History of India

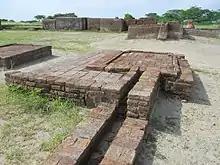
Archaeological remains of washroom drainage system at Lothal

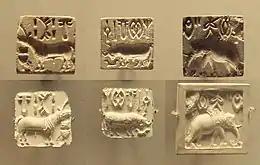
Three stamp seals and their impressions showing Indus script characters alongside animals: unicorn (left), bull (centre), and elephant (right); at Guimet Museum

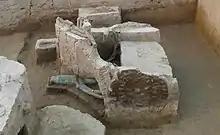
Sinauli solid-disk wheel cart, photograph of the Archaeological Survey of India.

Inhabitants of the ancient Indus River valley, the Harappans, developed new techniques in metallurgy and handicraft, and produced copper, bronze, lead, and tin. The civilisation is noted for its cities built of brick, and its roadside drainage systems, and is thought to have had some kind of municipal organisation. The civilisation also developed an Indus script, the earliest of the ancient Indian scripts, which is presently undeciphered. This is the reason why Harappan language is not directly attested, and its affiliation is uncertain.